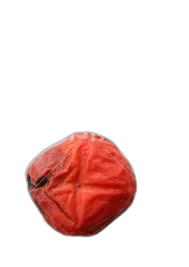
Waste category: biological